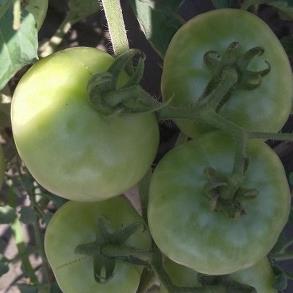
Crop: Tomato
Condition: healthy-fruit